Thomas Horwood

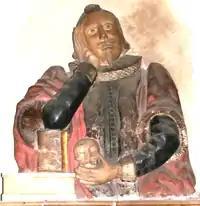
Thomas Horwood, detail from his "Vanitas" mural monument in St Peter's Church, Barnstaple

Thomas Horwood (1600-1658) of Barnstaple in Devon, was twice Mayor of Barnstaple, in 1640 and 1653. He founded an almshouse in Church Lane, Barnstaple. His mural monument survives in St Peter's Church, Barnstaple.